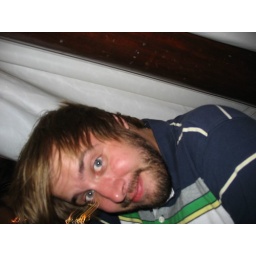
The boat tacking meant the occasional bit of sitting around hunched over with a bunch of sail on your back.